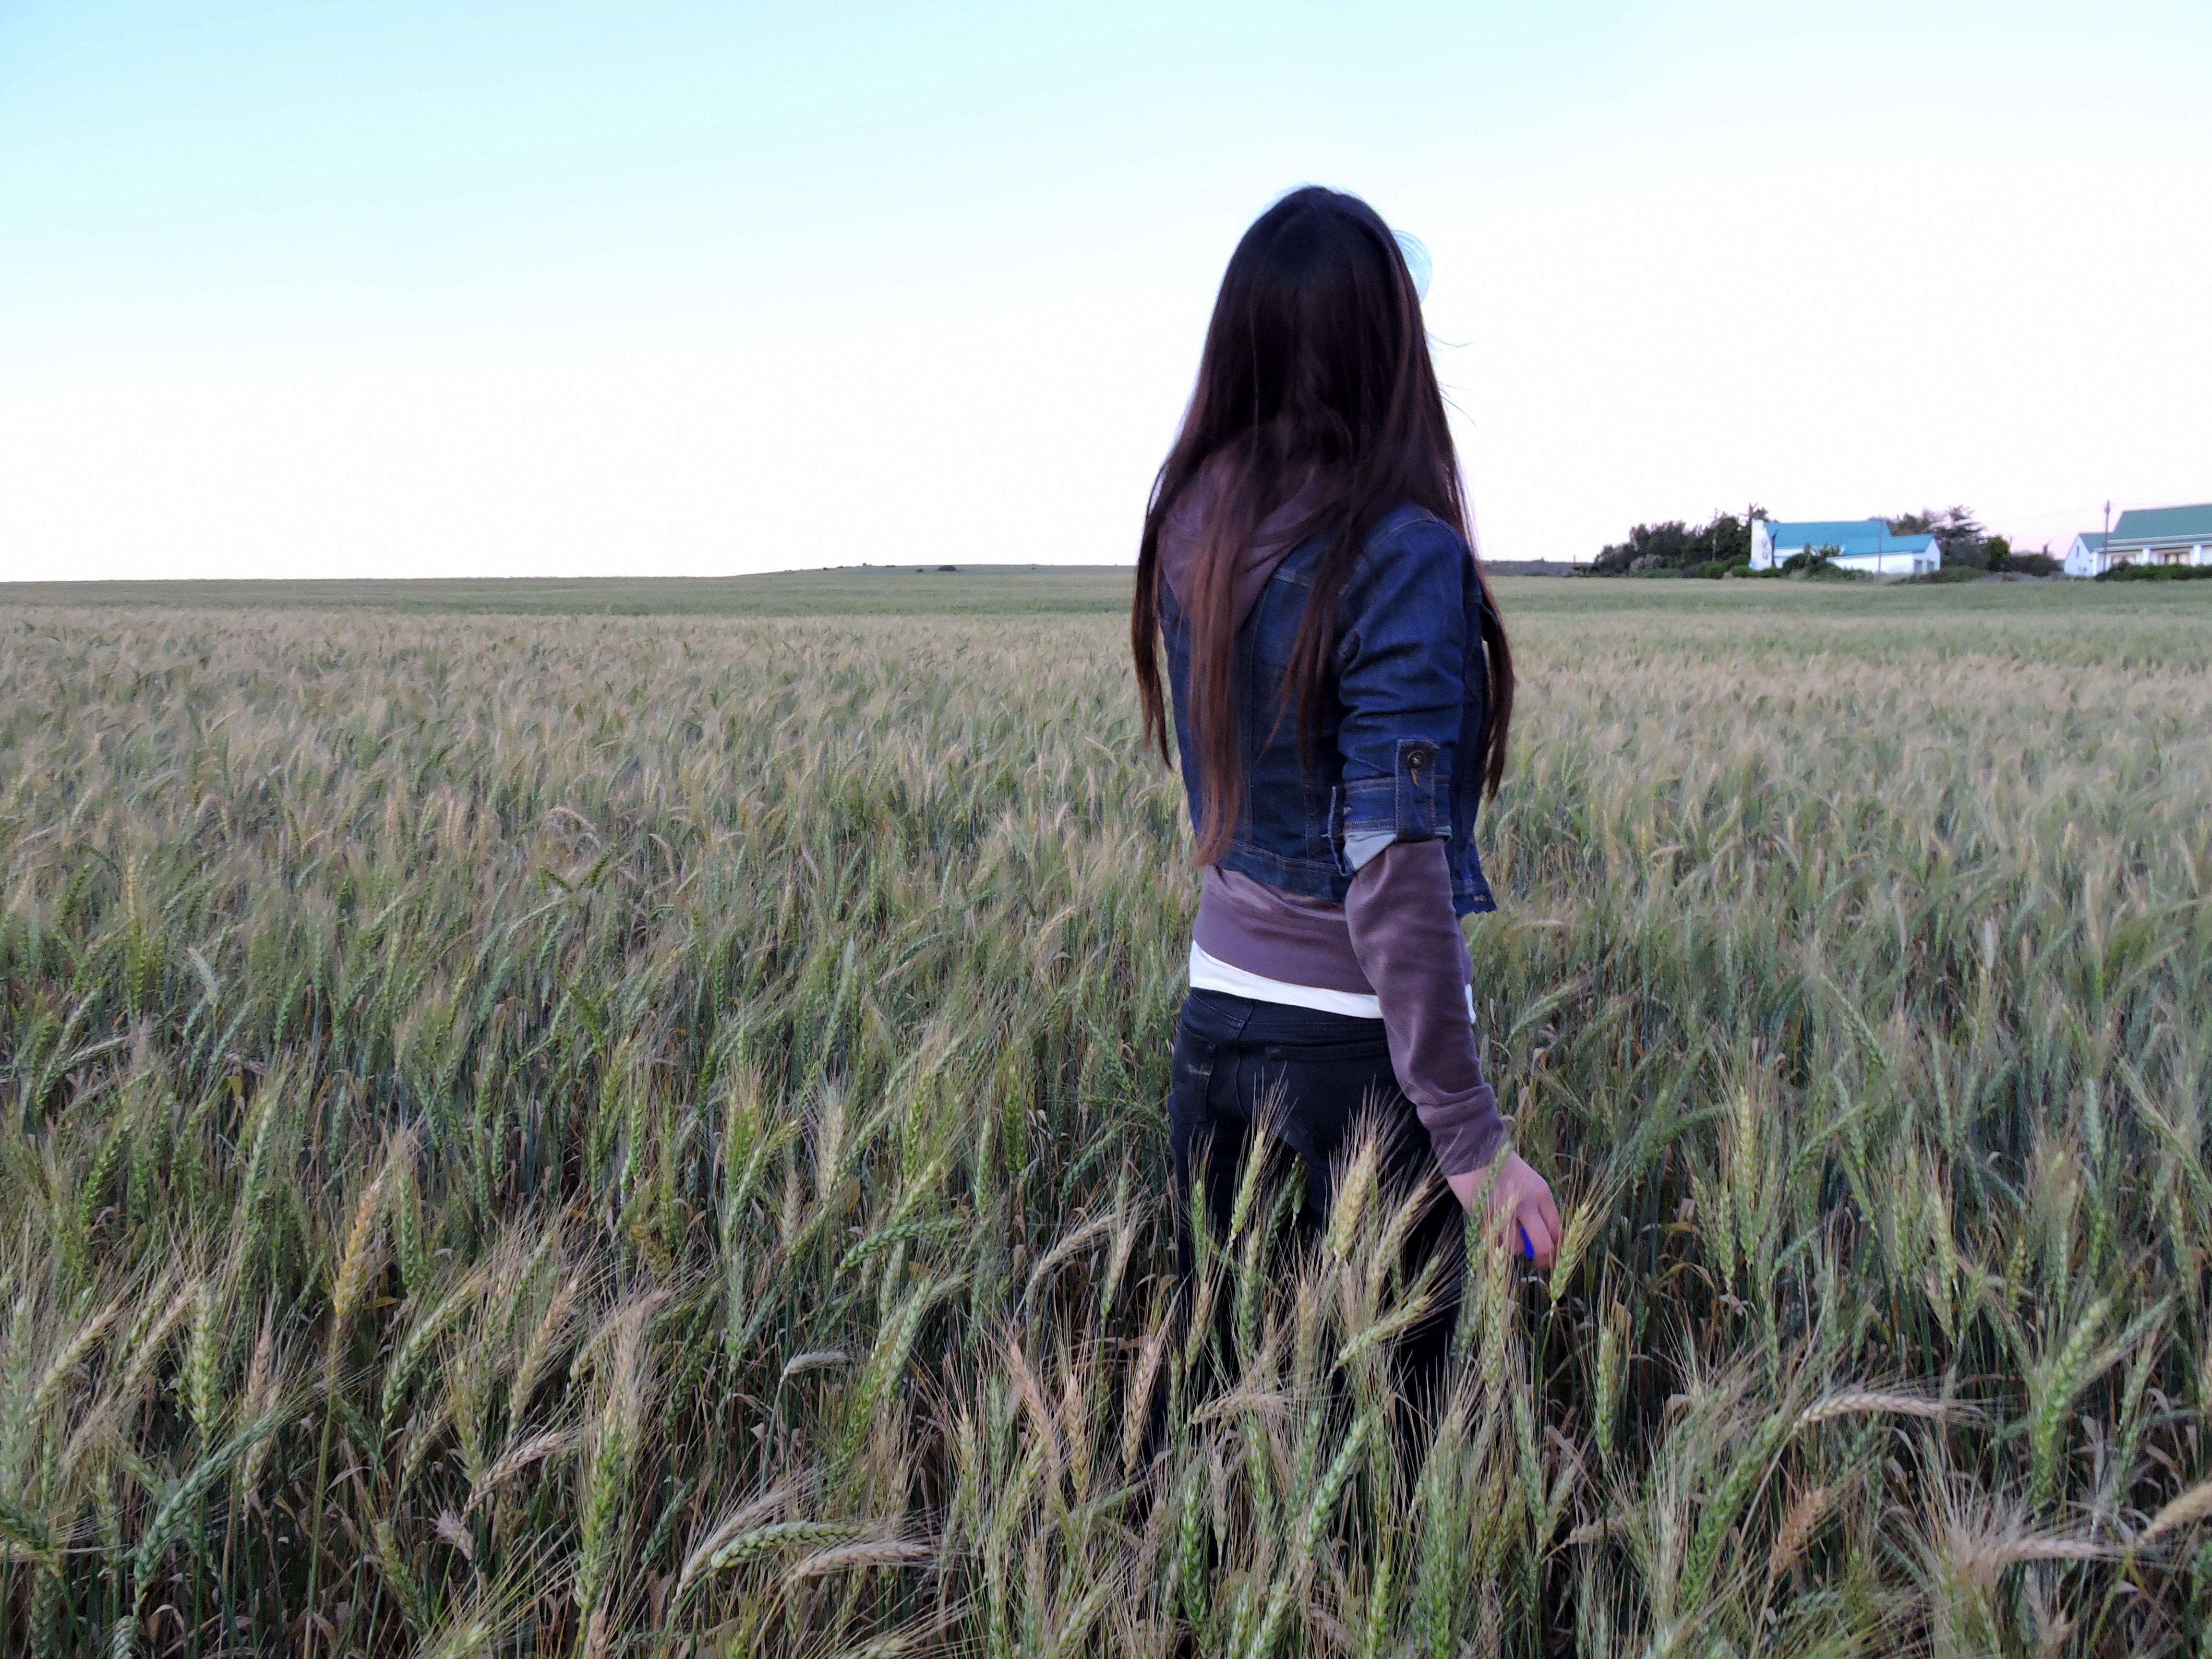
grass, light, plant, girl, woman, hair, field, meadow, wheat, grain, prairie, countryside, sunlight, morning, country, female, environment, brunette, model, food, green, farming, crop, freedom, agriculture, lady, farmland, caucasian, outdoors, farms, fields, daylight, grassland, rural area, flowering plant, green field, summer landscape, agronomist, natural background, landscape background, grass family, land plant